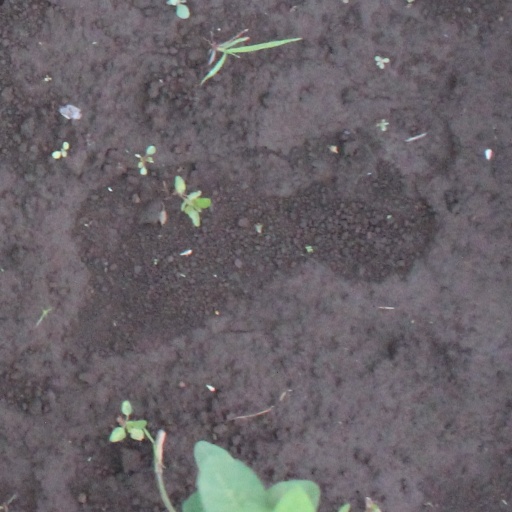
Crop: soybean